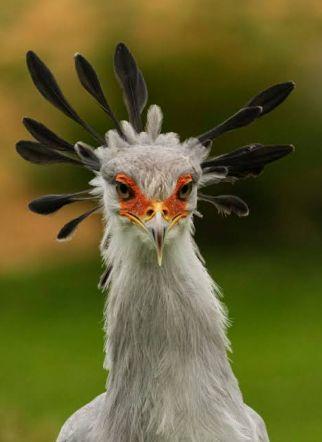
Ndege pori mwenye asili ya savana; mwindaji, huwa na uwezo wa kuwinda nyoka na kumla kama kitoweo.